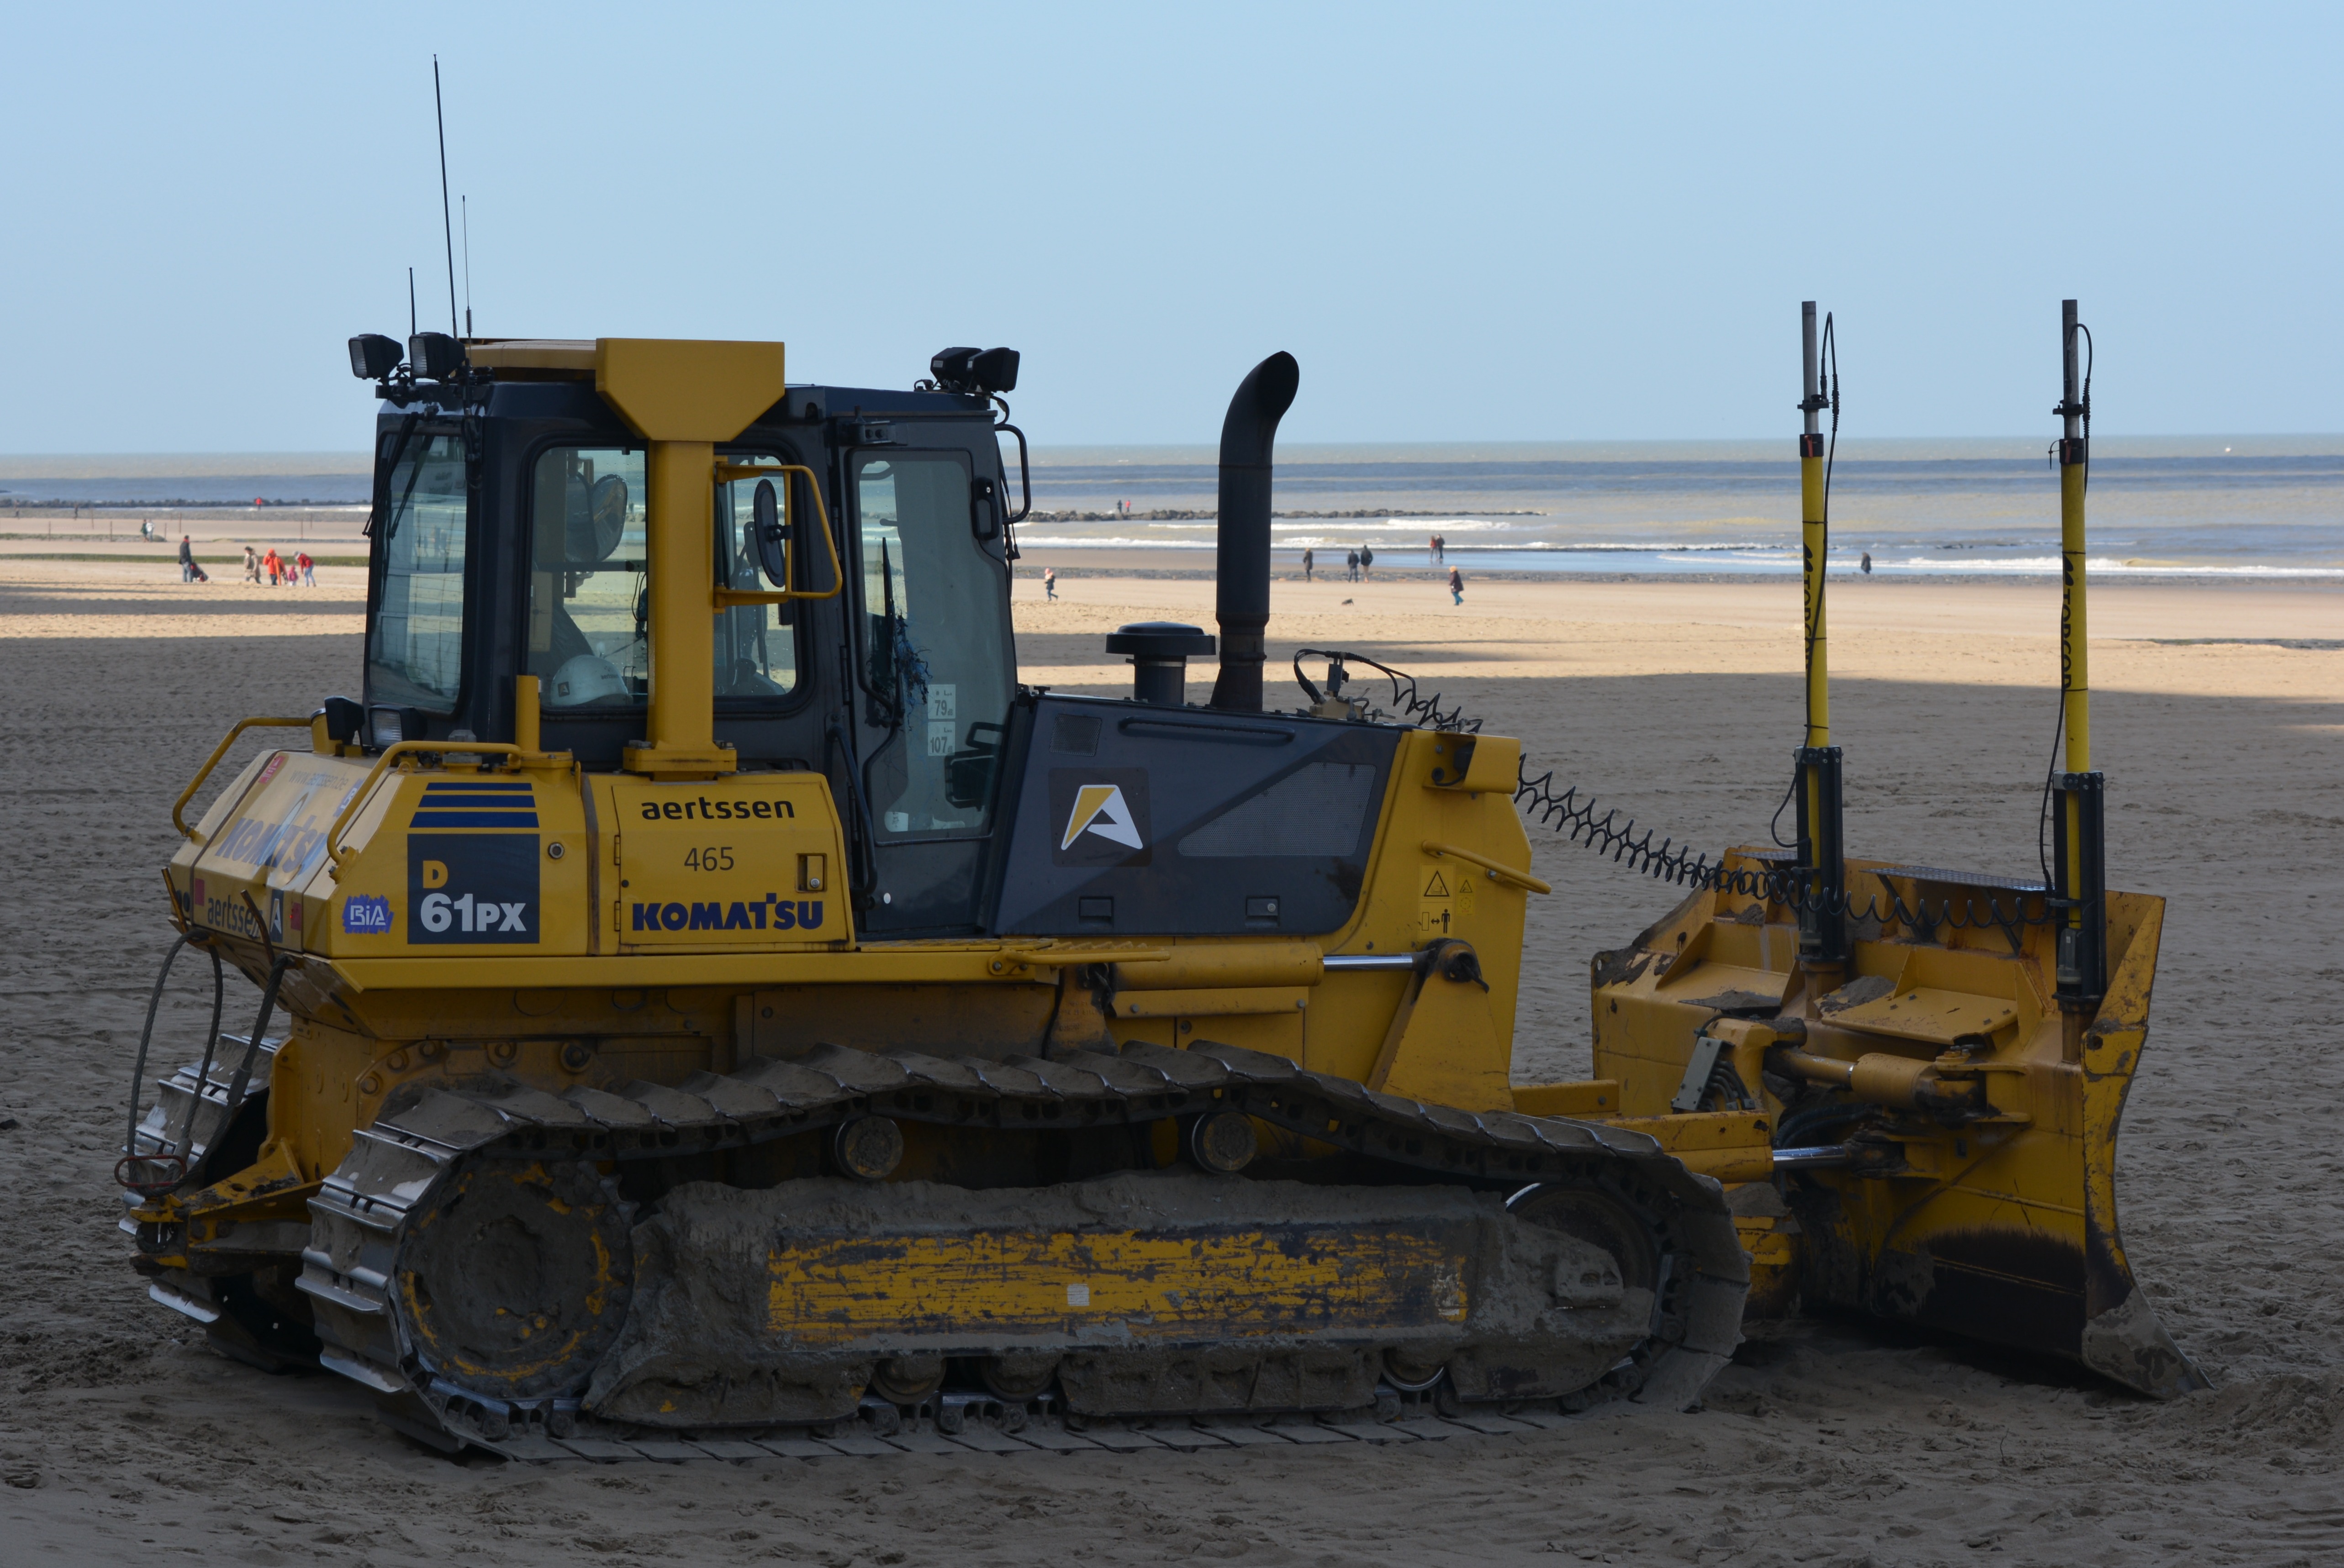
asphalt, transport, vehicle, machine, bulldozer, excavators, construction equipment